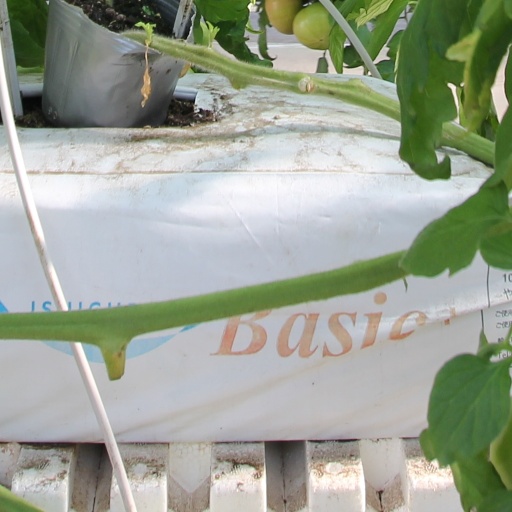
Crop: tomato